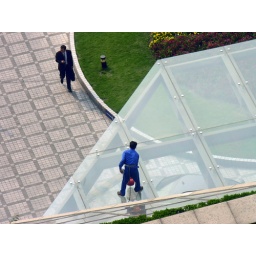
Cleaner on glass roof over hotel port cochiere in Shanghai.